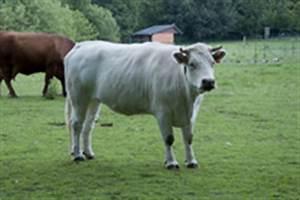
cow